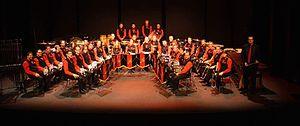
Photo d'ensemble de l'Ensemble de Cuivres Mélodia en avril 2015
L' ensemble de cuivres Mélodia est un orchestre suisse fondé dans les années 1960 sur la Côte vaudoise en Suisse. Ce sont deux jeunes musiciens de 17 et 16 ans, Jean-Paul Herbez et Christian Monney de Rolle, membres de la Fanfare rolloise, qui eurent envie de créer un petit groupe. C'est ainsi que, accompagnés de quelques camarades de la Fanfare, ils interprétèrent deux morceaux lors de la soirée annuelle de leur société, au Casino de Rolle, en décembre 1959. Ce fut une surprise pour le public et un succès. Dès l'année suivante, nos deux amis décidèrent de recruter des copains des localités alentour. Mélodia était née. C'est à Christian Monney que l'on doit le choix de ce nom.